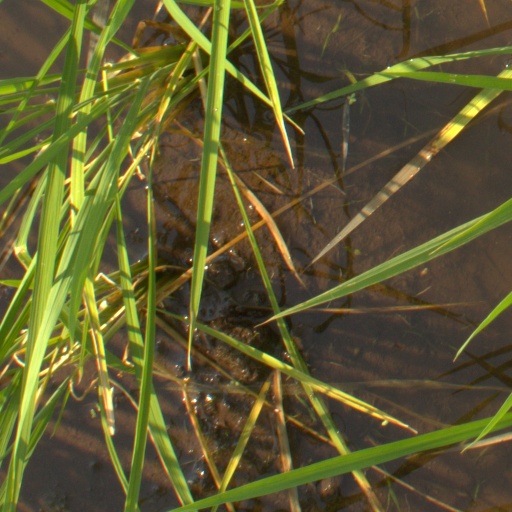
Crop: rice